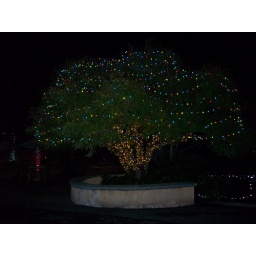
Even the trees at the entrance are draped in strands of colorful lights.